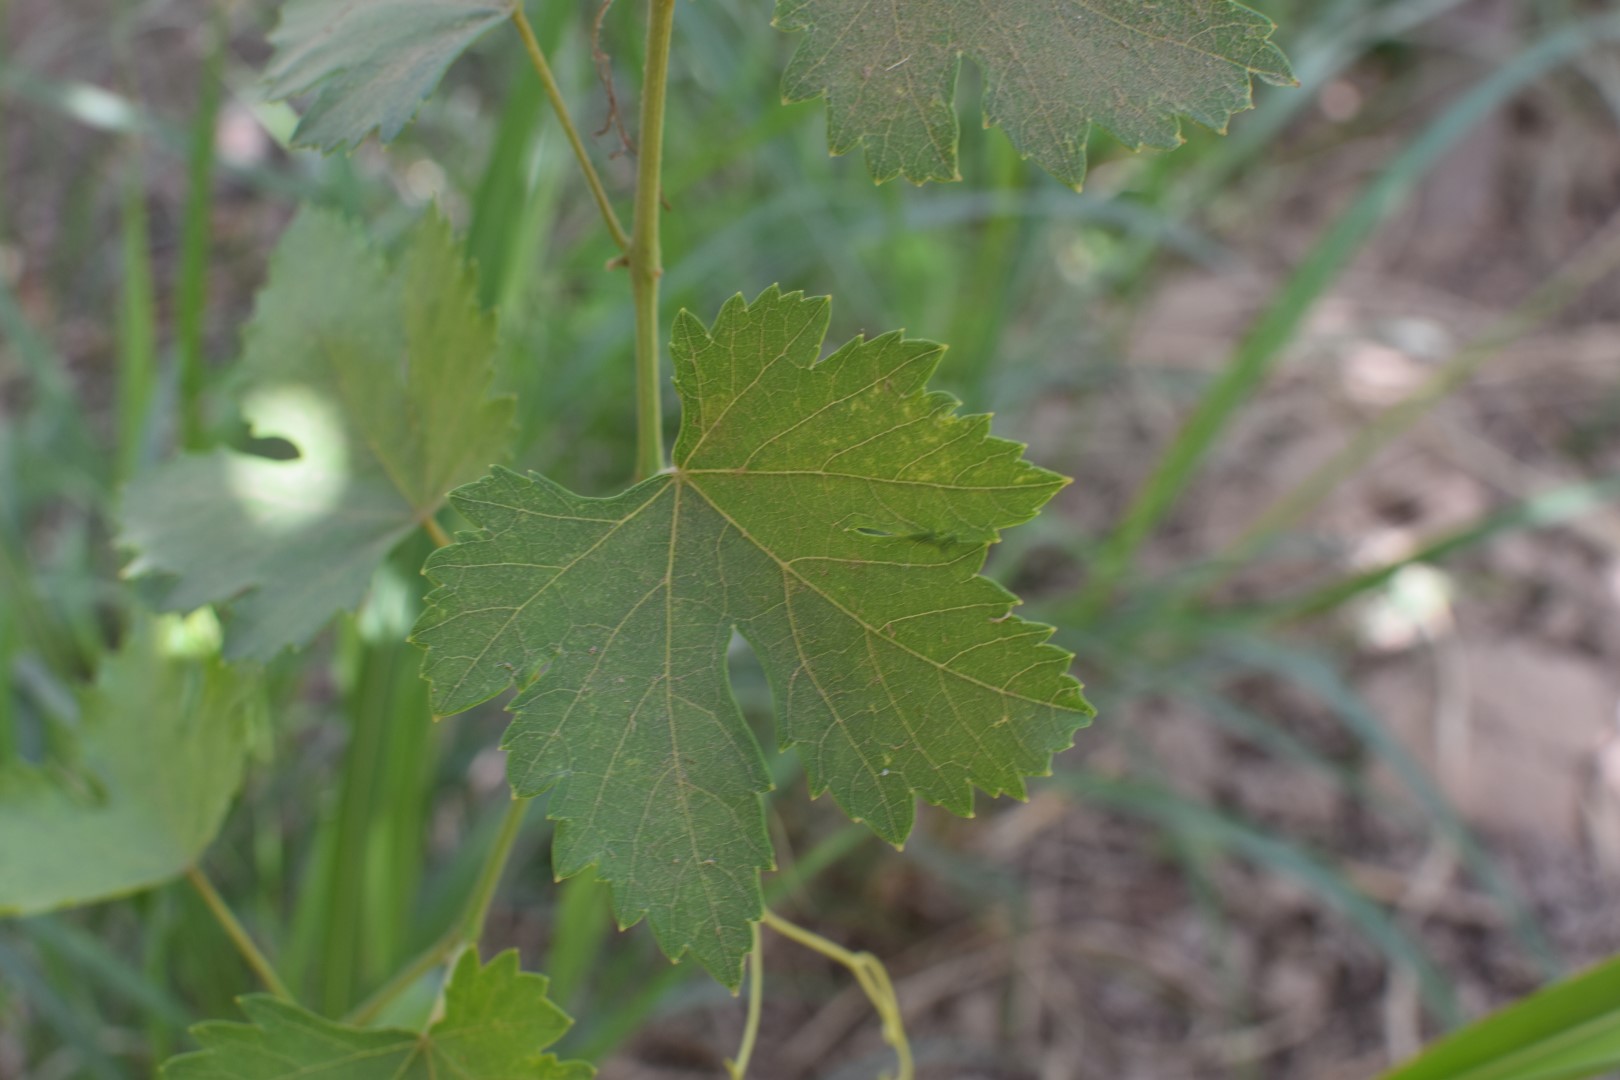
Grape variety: Halawani